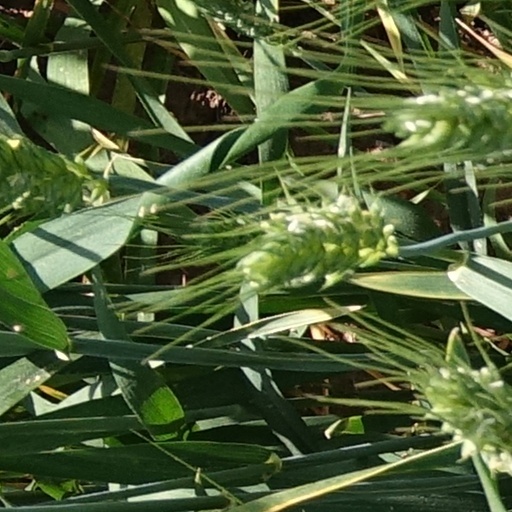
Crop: wheat